Niv Fichman

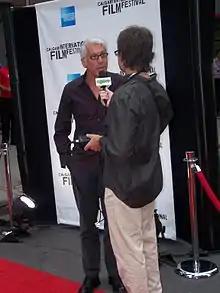
Fichman being interviewed by a reporter with CJSW-FM at the 2008 Calgary International Film Festival opening gala showing of "Blindness"

Niv Fichman (born 1958) is an Israeli-Canadian film producer, actor, and director.